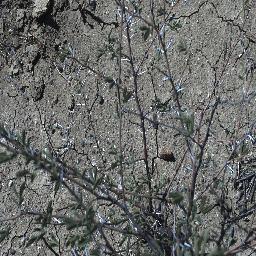
Label: prickly_acacia